Henri de Latouche

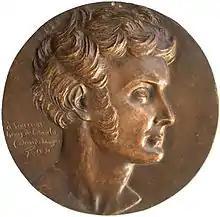
Henri de Latouche

Hyacinthe-Joseph Alexandre Thabaud de Latouche, commonly known as Henri de Latouche (2 February 1785 – 9 March 1851) was a French poet and novelist known for his publication of André Chénier and early encouragement of George Sand. (His family name is also seen as "Thabaud de La Touche" and even sometimes "Delatouche".)